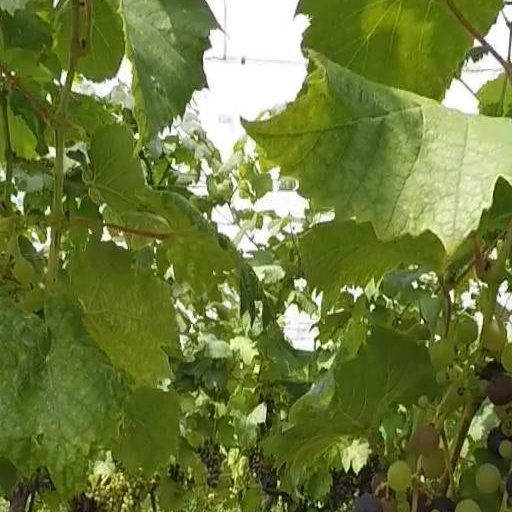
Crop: grape